2002 Überlingen mid-air collision

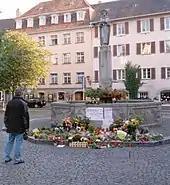
A temporary memorial at Überlingen's Sosa Fountain

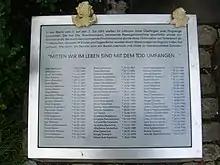
A memorial plaque

The airspace was controlled from Zürich, Switzerland, by the Swiss federal airspace control Skyguide. Air traffic controller Peter Nielsen, the only controller handling the airspace, was burdened with working two workstations at the same time.